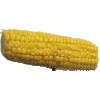
Label: Corn 1